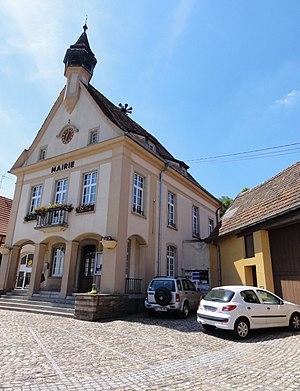
Kurtzenhouse est une commune française située dans le département du Bas-Rhin, en région Grand Est.